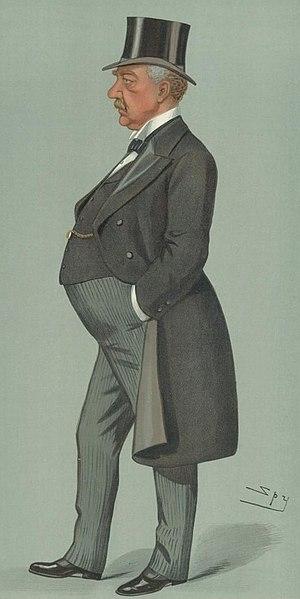
Le Secrétaire financier du Trésor est un poste ministériel subalterne au Trésor britannique. Il s'agit du cinquième rôle ministériel le plus important au sein du Trésor après le premier lord du Trésor, le chancelier de l'Échiquier, le secrétaire en chef du Trésor et le Paymaster General.
William Lawies Jackson, 1ᵉʳ baron Allerton, est un homme d'affaires britannique et un homme politique conservateur.